List of alumni of Jesus College, Oxford

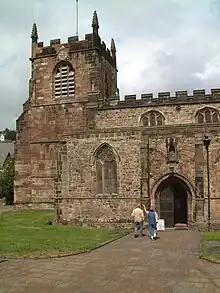
At least five former students of Jesus College have become Dean of Bangor Cathedral.

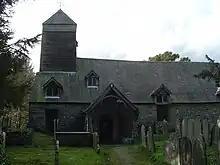
Mallwyd church, where John Davies was rector

Three Archbishops of Wales have studied at Jesus College. A. G. Edwards, the first archbishop of the Church in Wales after its disestablishment, read Literae Humaniores from 1871 to 1874, and was archbishop from 1920 to 1934. Glyn Simon, who was a student from 1922 to 1926, was Archbishop of Wales from 1968 to 1971. He was succeeded by Gwilym Williams, who was archbishop from 1971 to 1982.